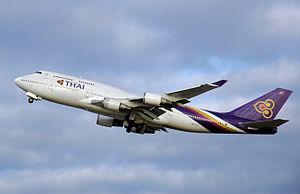
Thai Airways International Public Company Limited est la compagnie aérienne nationale de Thaïlande. Elle exploite des vols nationaux et internationaux sur quatre continents depuis son principal hub à l'aéroport Suvarnabhumi de Bangkok. Elle est membre de Star Alliance et a son siège social à Bangkok.